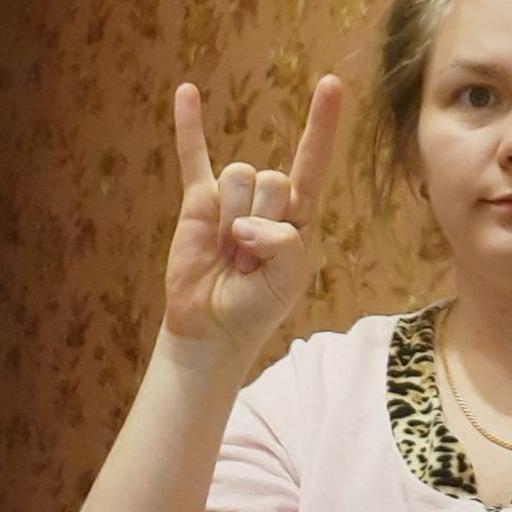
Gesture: rock